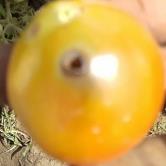
Crop: Tomato
Condition: helicoverpa-armigera-p